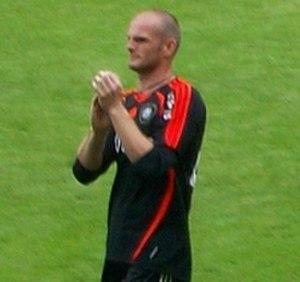
Davy Schollen, est un footballeur belge, né le 22 février 1978 à Saint-Trond. Il évolue comme gardien de but.